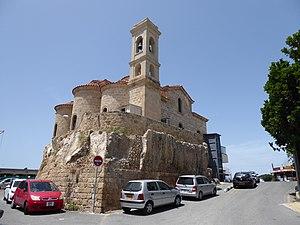
L’église de Panagía Theosképasti est une église byzantine de l'Église de Chypre située au centre de la ville de Paphos, à Chypre. Il fait partie d'un secteur inscrit sur la liste du Patrimoine Mondial de l'UNESCO en 1980.